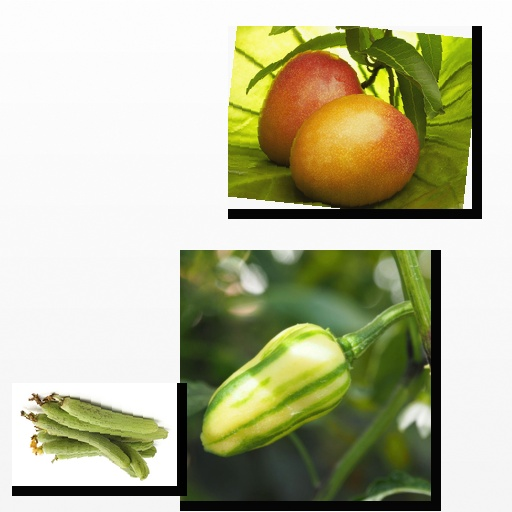
Food items: mango, ridge_gourd, chili_pepper